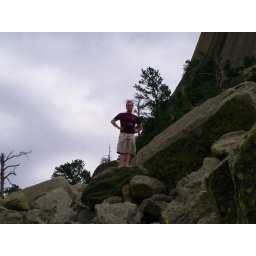
me in the devil's tower boulder field